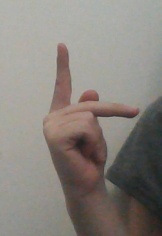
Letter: dha